Seakeeping

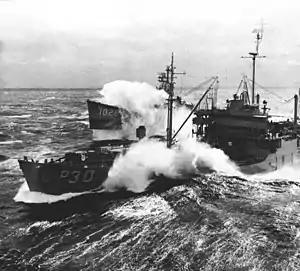
refueling in heavy seas

Seakeeping ability or seaworthiness is a measure of how well-suited a watercraft is to conditions when underway. A ship or boat which has good seakeeping ability is said to be very seaworthy and is able to operate effectively even in high sea states.